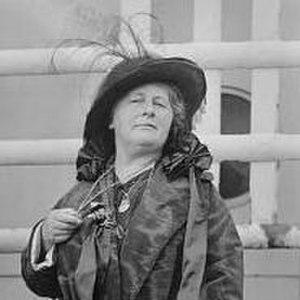
Sybil Margaret Thomas, vicomtesse Rhondda, née Sybil Margaret Haig, est une philanthrope britannique, suffragette et féministe.